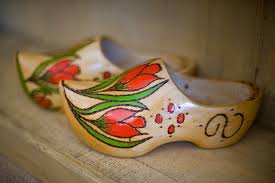
Label: Clog